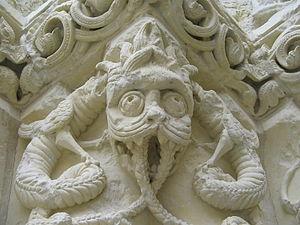
Détail sur le porche de l'église d'Argenton-les-Vallées (79) en avril 2011
Argenton-les-Vallées est une ancienne commune du Sud-Ouest de la France, située dans le département des Deux-Sèvres en région Nouvelle-Aquitaine, devenue le 1ᵉʳ janvier 2016 une commune déléguée au sein de la commune nouvelle d'Argentonnay.